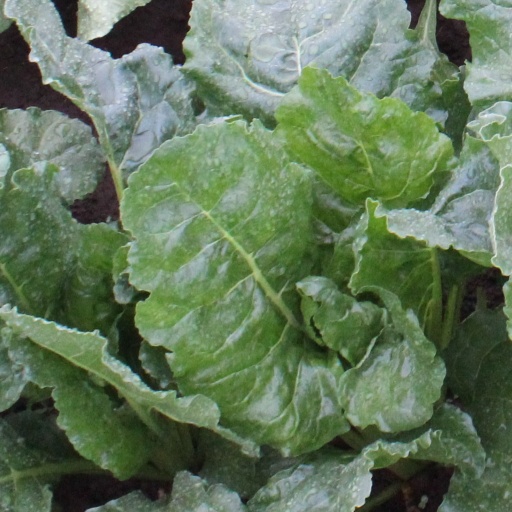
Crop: sugar beet